La Tana

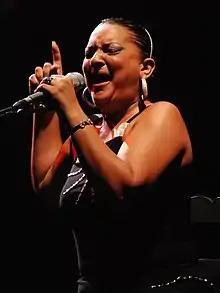
La Tana in September 2007

Victoria Santiago Borja (born 1976), known professionally as La Tana, is a Spanish flamenco singer.